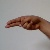
The image shows a hand gesture representing the letter 'H' in Indian Sign Language.